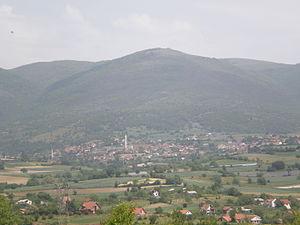
Lyouboten ou Ljuboten est un village situé à Boutel, une des dix municipalités spéciales qui constituent la ville de Skopje, capitale de la Macédoine du Nord. Le village comptait 2343 habitants en 2002. Il se trouve au nord de l'agglomération de Skopje, sur le versant sud de la Skopska Crna Gora. Il est majoritairement albanais. Son église orthodoxe du XIVᵉ siècle, dédiée à Saint-Nicolas, conserve des fresques remarquables.